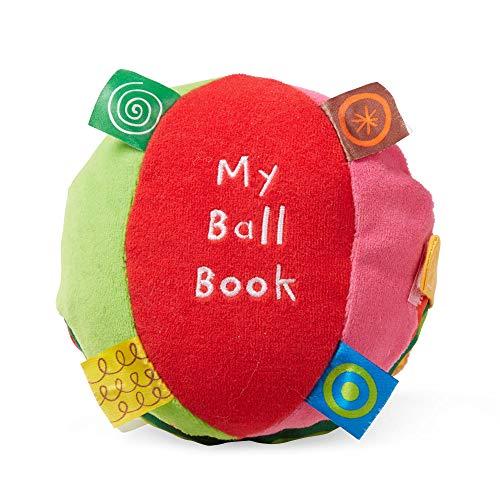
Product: Melissa & Doug K’s Kids My Ball Book 6-Page Soft Activity Book for Babies and Toddlers
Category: Toys & Games | Baby & Toddler Toys | Activity Play Centers
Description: K’s kids ball-shaped cloth activity book identifies a different game ball on each page.
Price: $8.72
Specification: ProductDimensions:7x5x7inches|ItemWeight:4.8ounces|ShippingWeight:5ounces(Viewshippingratesandpolicies)|ASIN:B07JW2SZGZ|Itemmodelnumber:9217|Manufacturerrecommendedage:1month-2years